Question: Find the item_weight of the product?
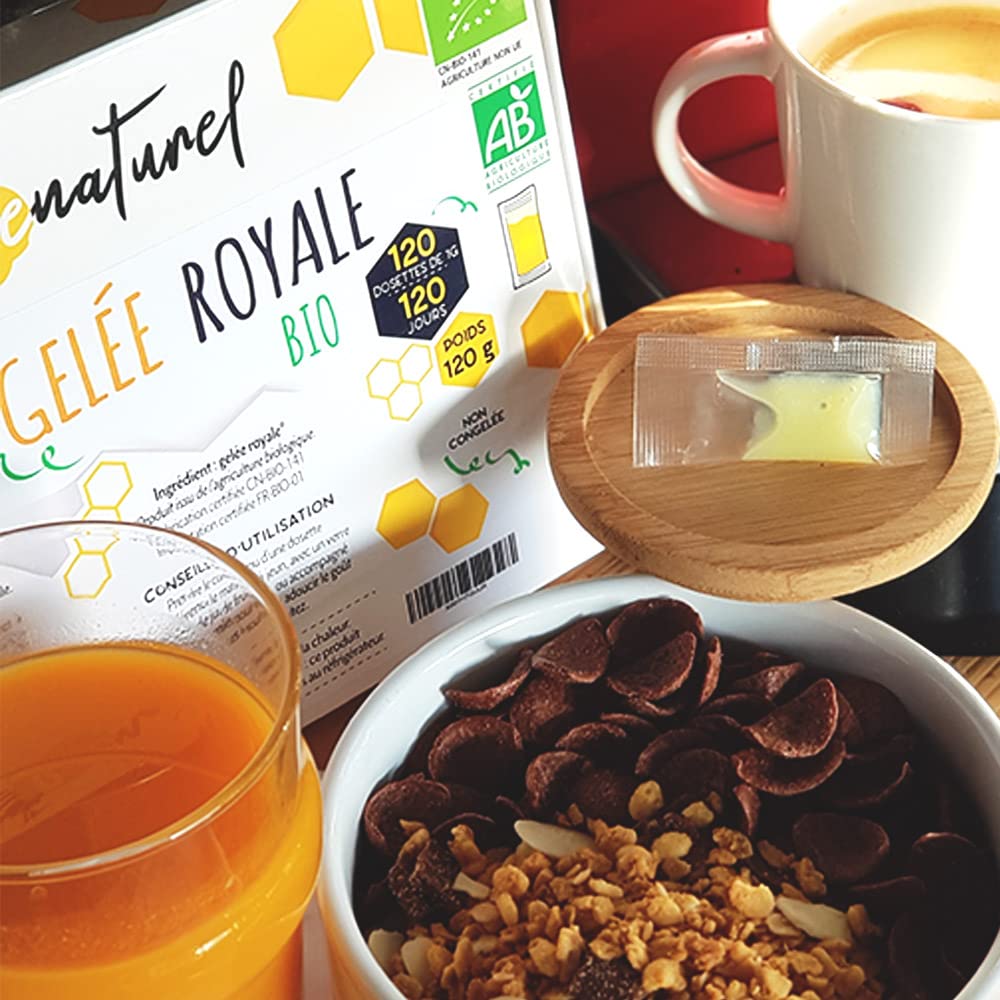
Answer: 120.0 kilogram